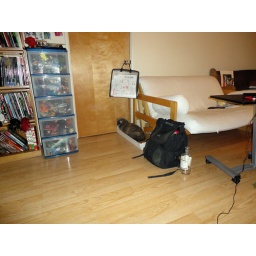
Isis sleeps in her long box lid in my living room